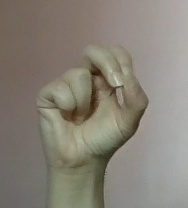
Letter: gaaf